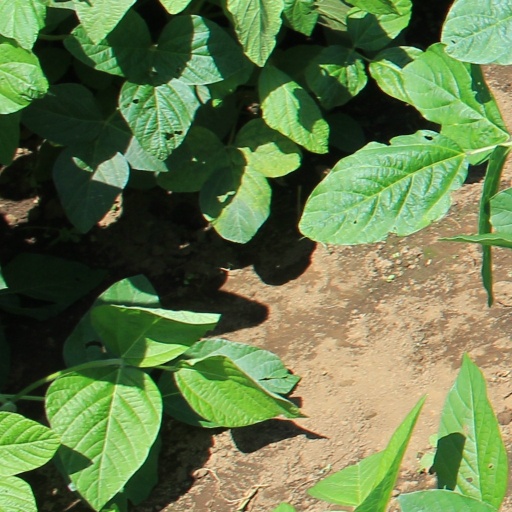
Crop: soybean